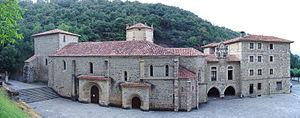
Le monastère Santo Toribio de Liébana est un couvent franciscain situé dans le municipio de Camaleño près de Potes en Cantabrie, dans la comarque de Liébana.